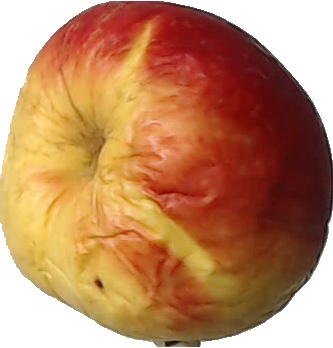
Label: apple_red_yellow_1